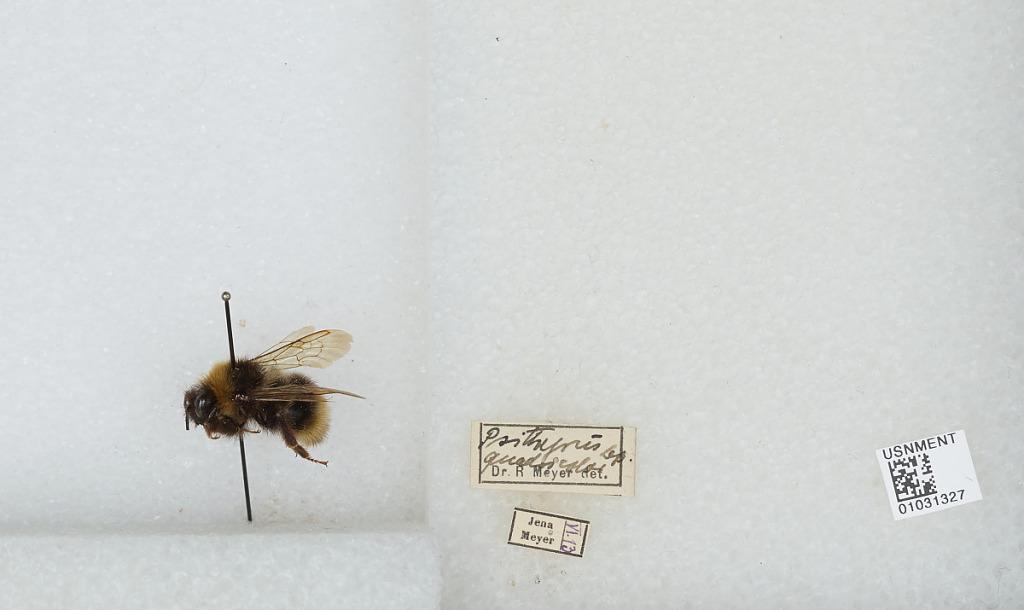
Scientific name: Bombus (Psithyrus) sylvestris (Lepeletier)
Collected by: Meyer
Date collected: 1913-6-
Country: Germany
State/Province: Thuringia
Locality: Jena
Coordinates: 50.9287, 11.5882